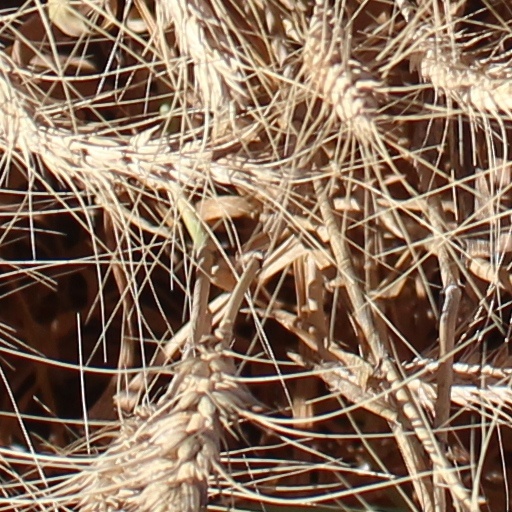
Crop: wheat